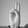
ASL letter: U